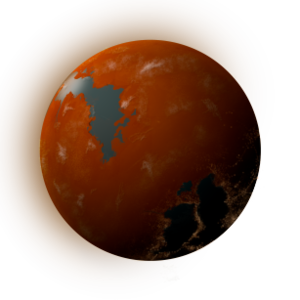
Une planète-désert ou planète désertique, planète aride ou encore planète sèche, est une planète tellurique où l'eau liquide est peu abondante voire absente. Il s'agit d'une planète dont l'albédo de surface est élevé et dont le sol a une faible capacité de rétention de l'eau.
Dans l'univers de fiction de Star Trek, les Vulcains sont une espèce extraterrestre originaire de la planète du même nom située dans le Quadrant Beta.